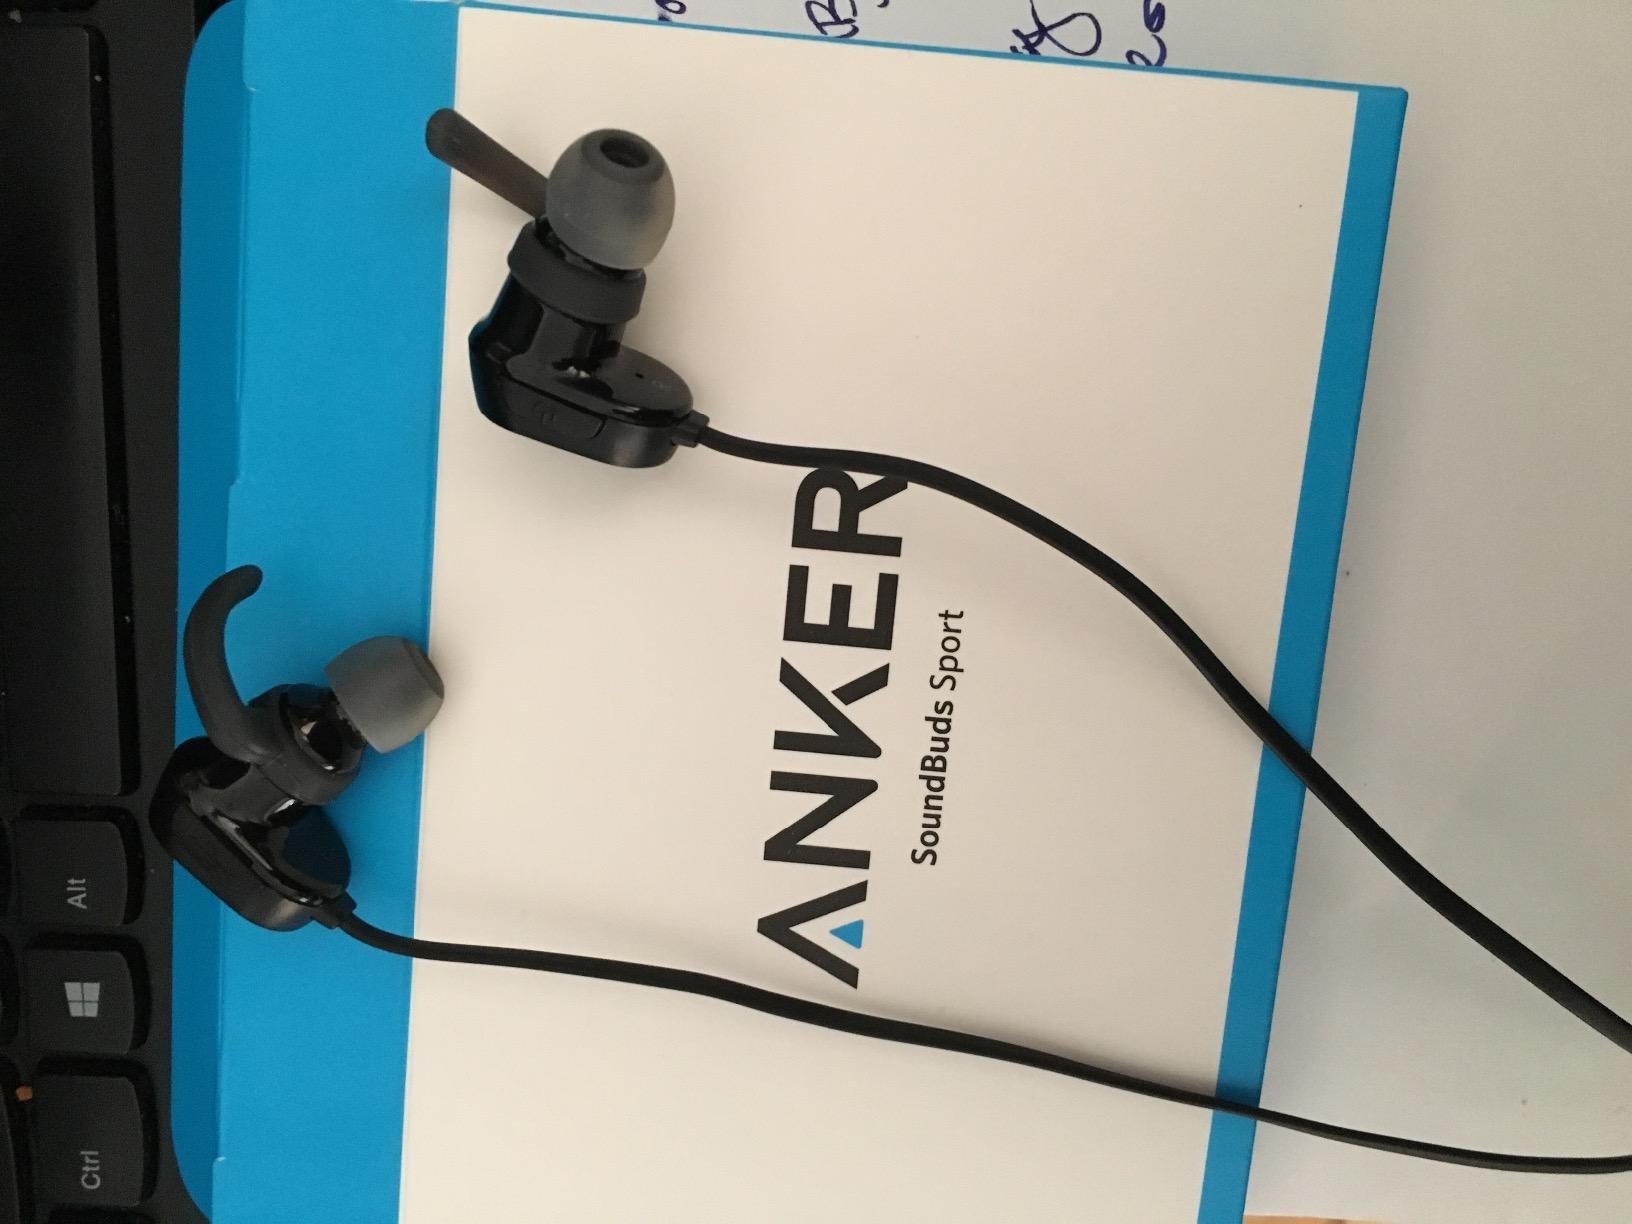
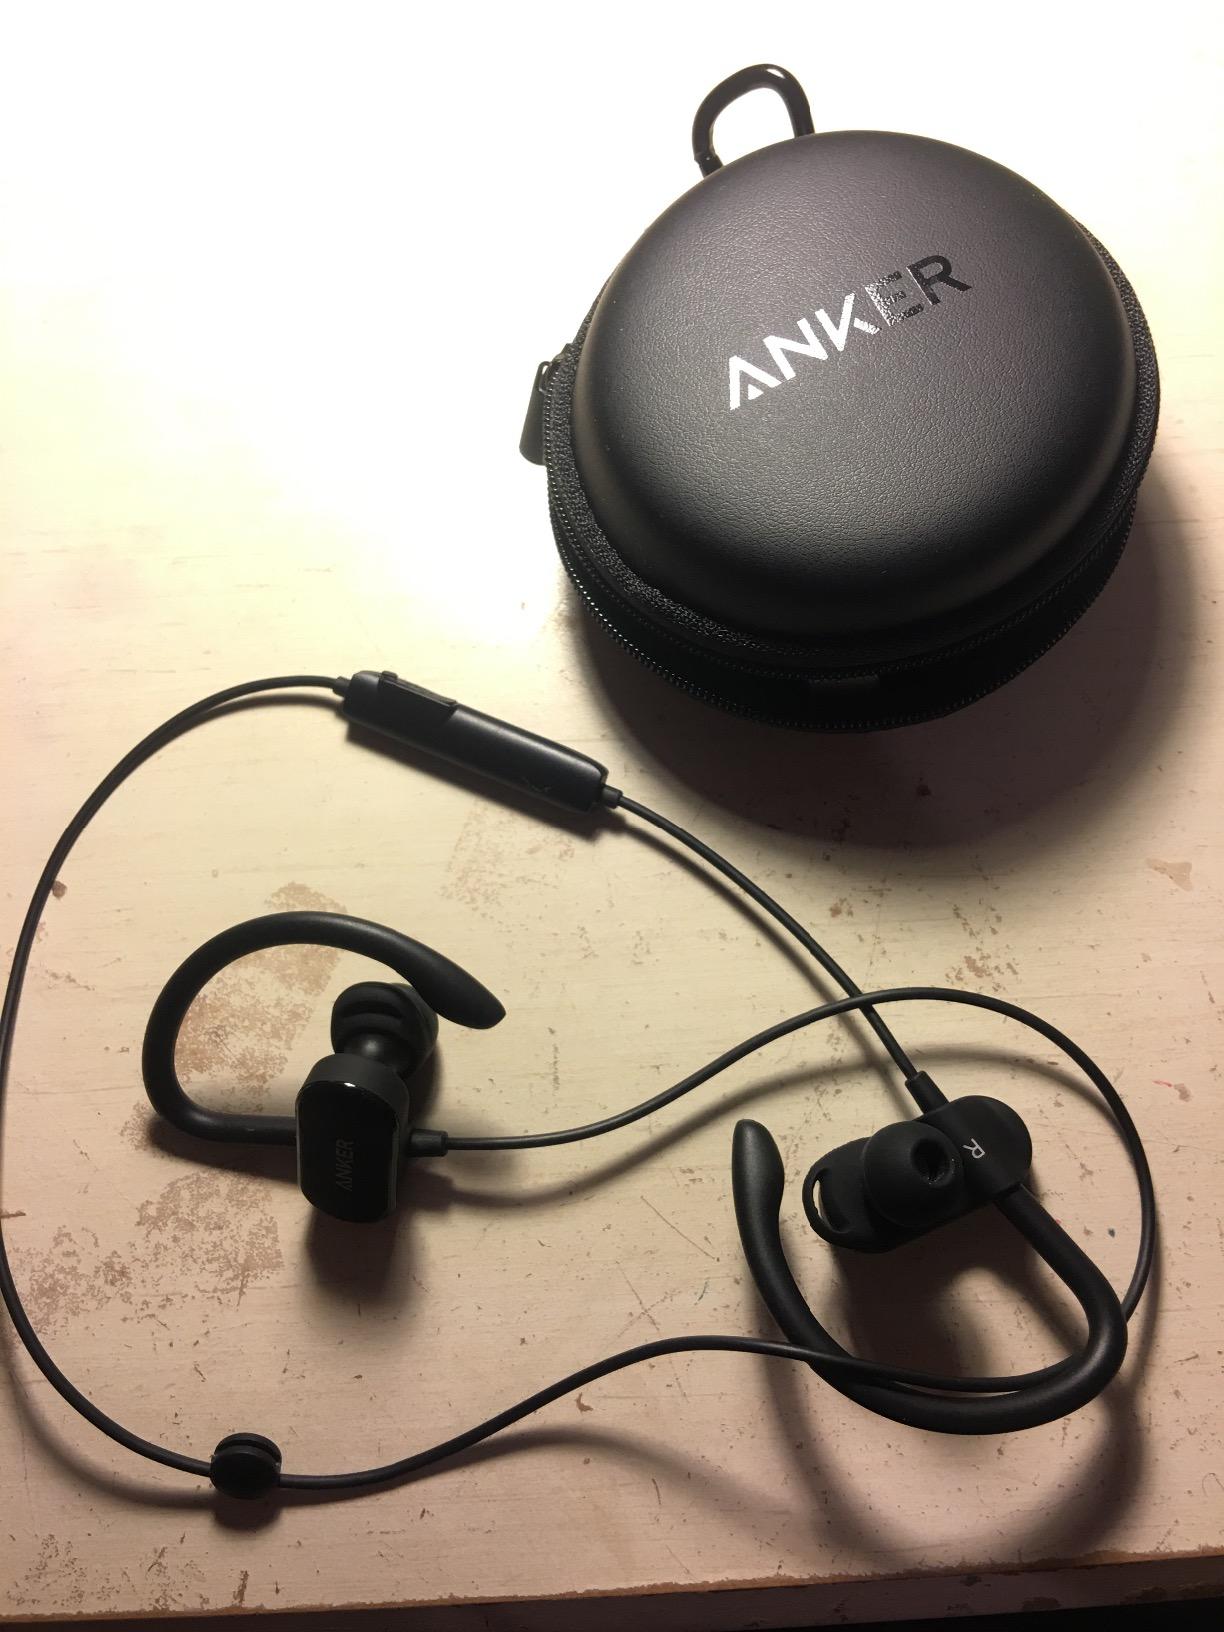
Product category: headphones
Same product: no